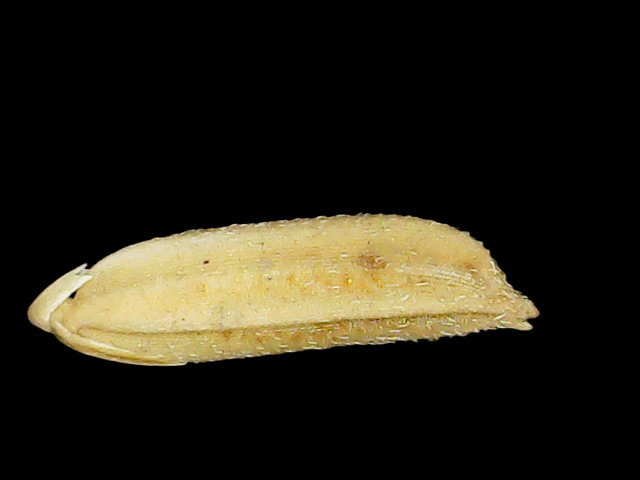
Rice variety: Binadhan21